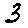
Label: 3